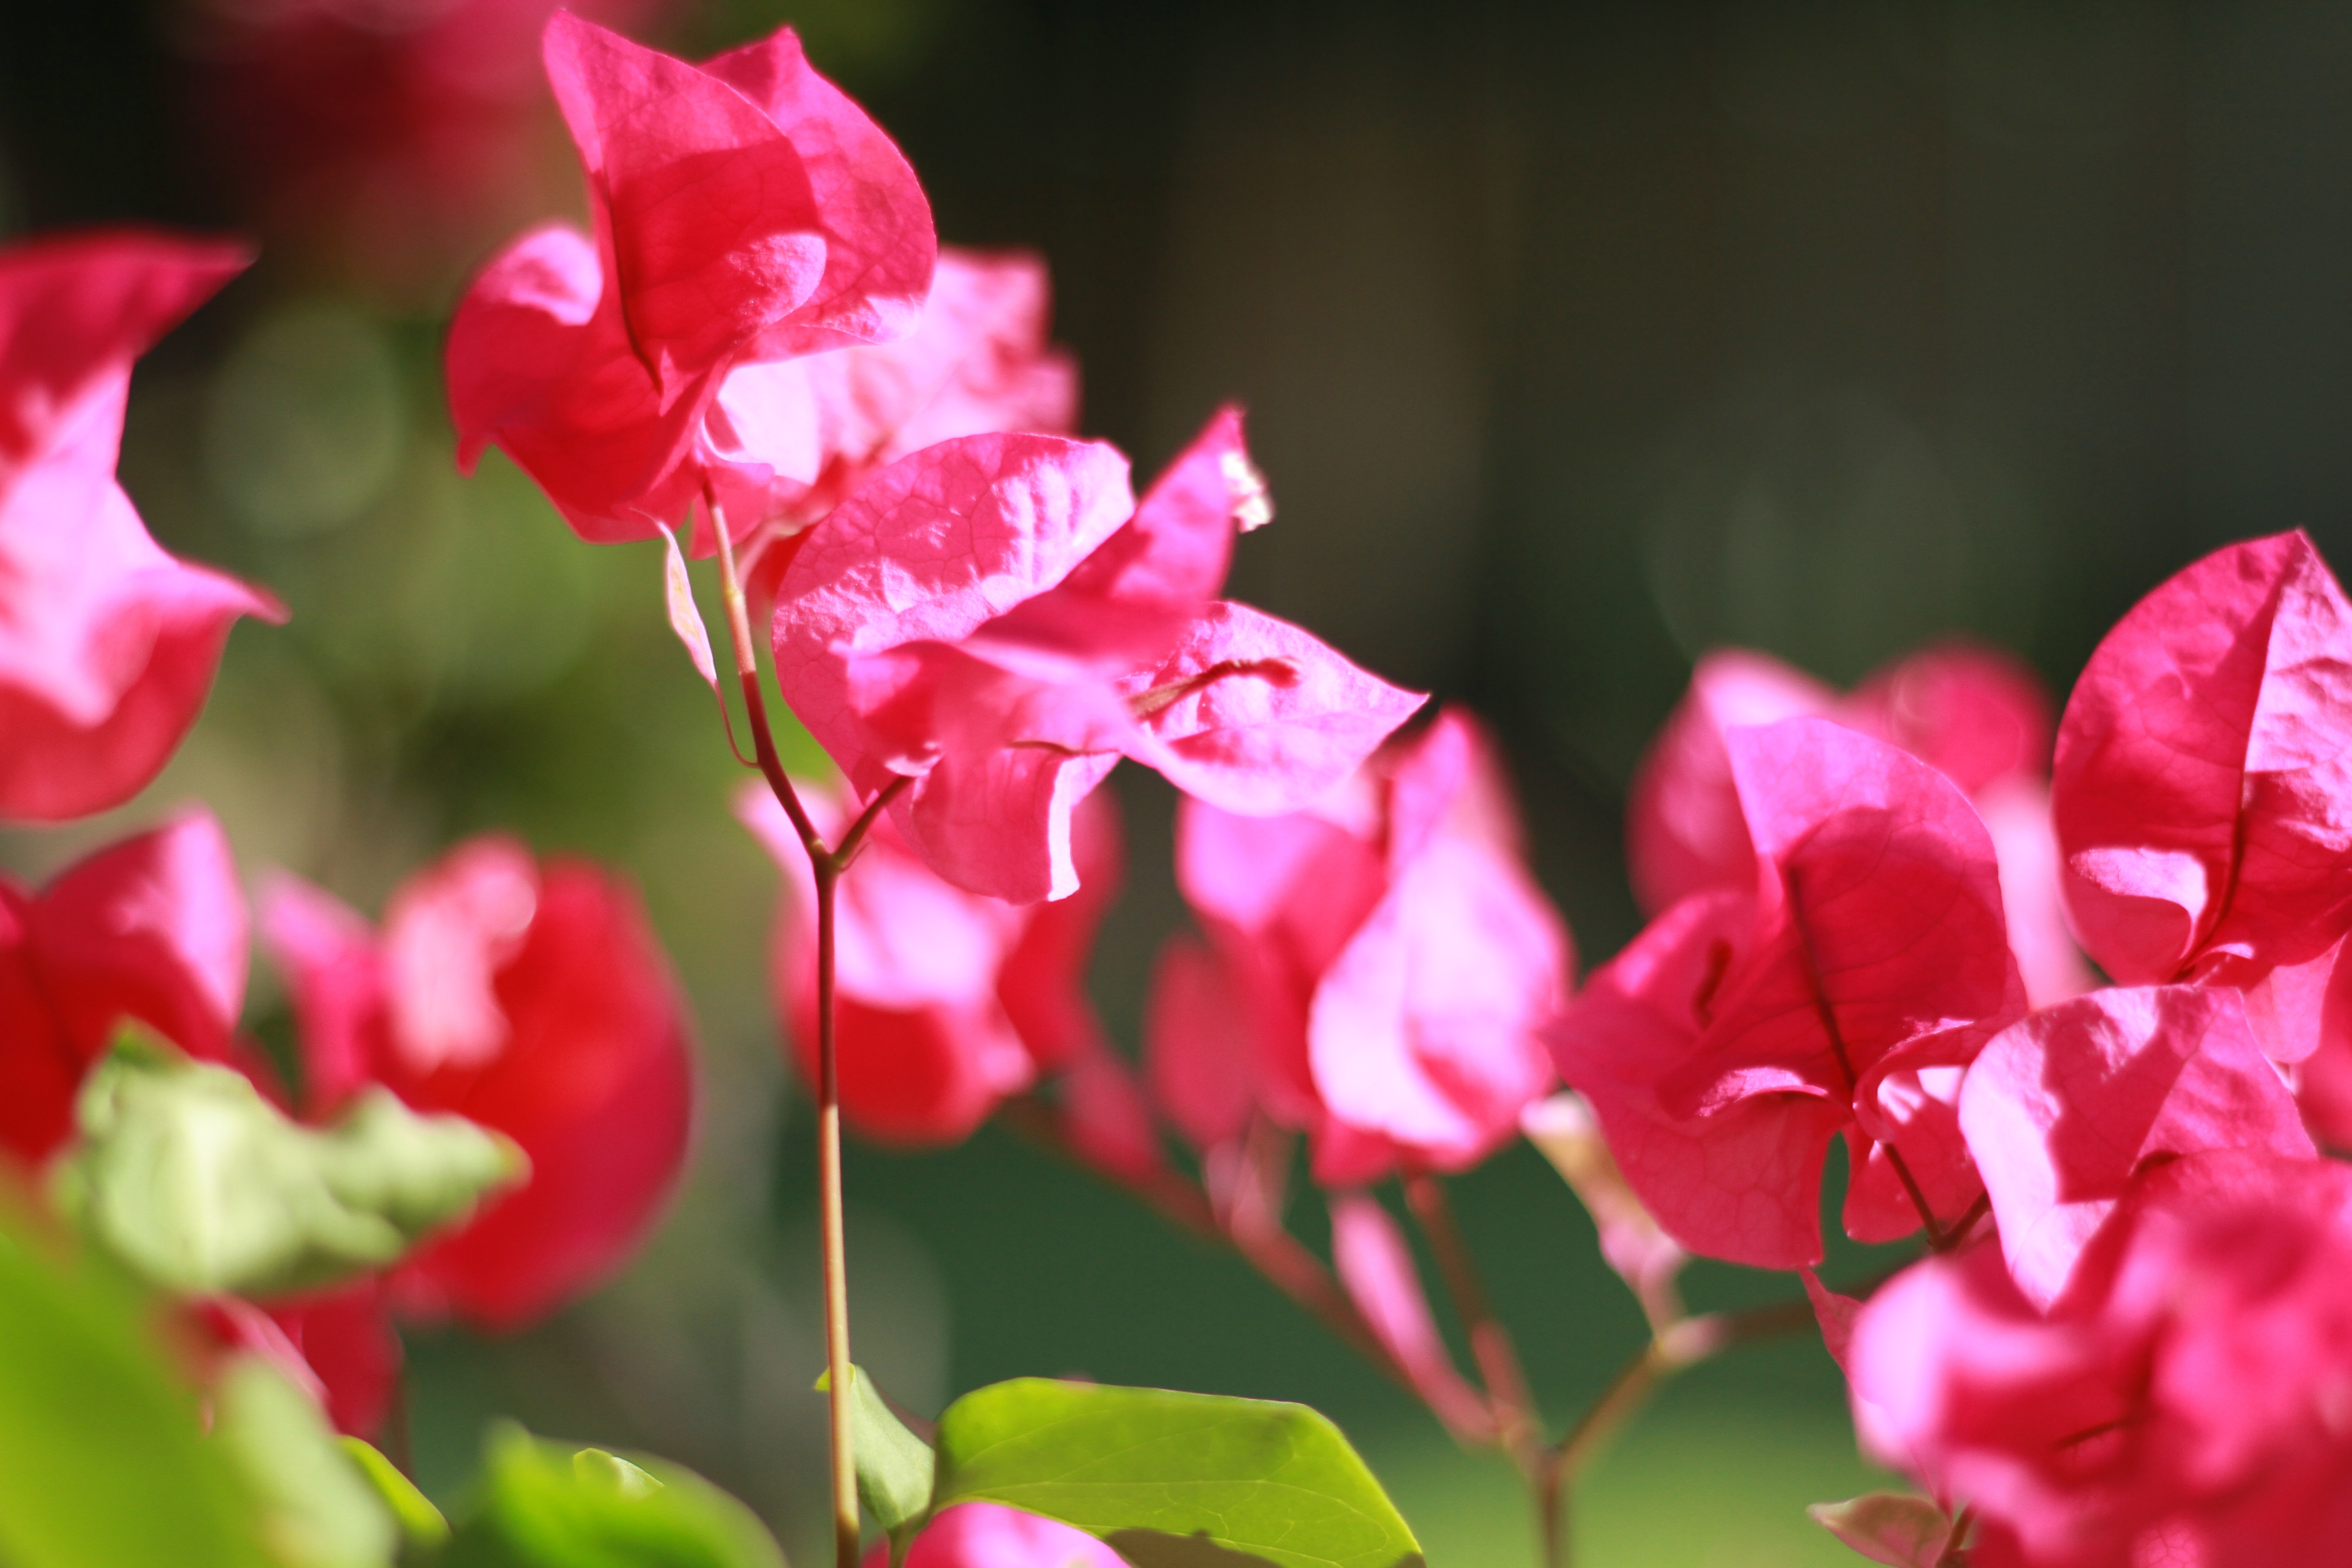
landscape, nature, blossom, plant, photography, leaf, flower, petal, red, botany, pink, flora, flowers, close up, shrub, macro photography, flowering plant, land plant